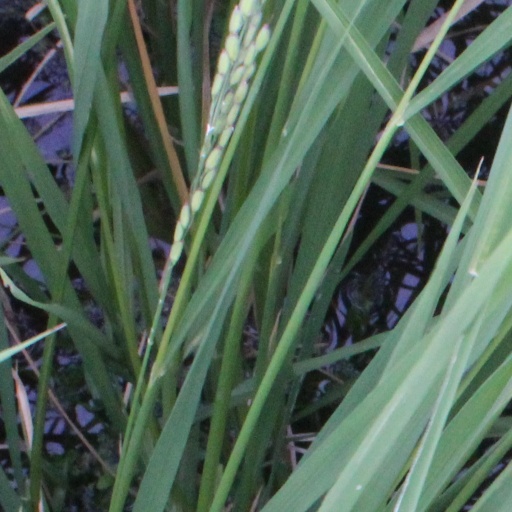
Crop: rice